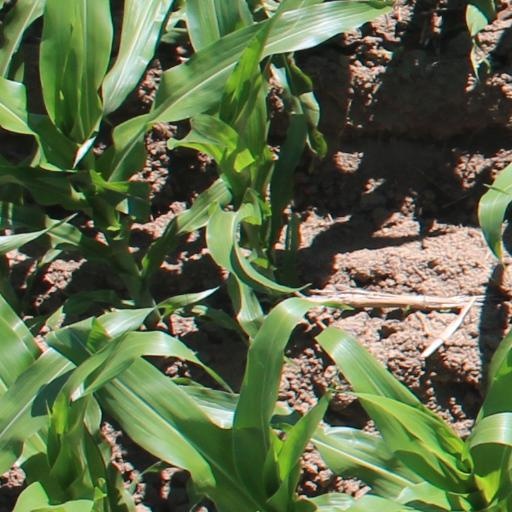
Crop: maize; corn